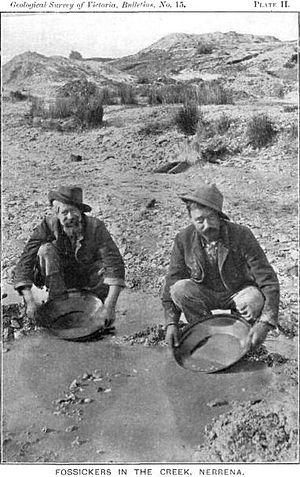
La ruée vers l'or au Victoria a été une période de l'histoire du Victoria, en Australie, environ entre 1851 et la fin des années 1860, où le pays va connaître une métamorphose complète du fait de la découverte du métal précieux. En moins de 20 ans, sa population a presque triplé.